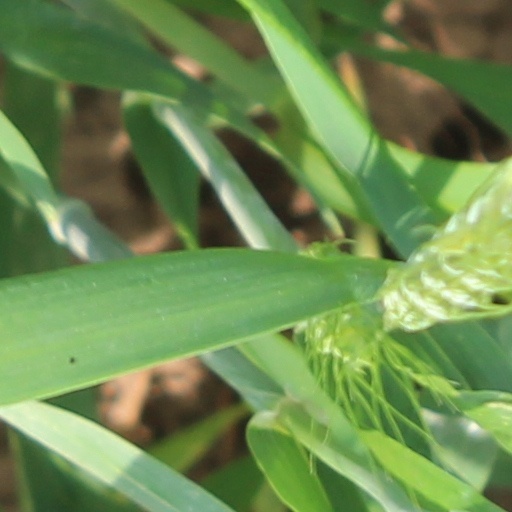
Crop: wheat